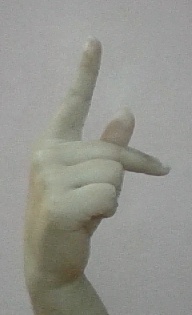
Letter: dha